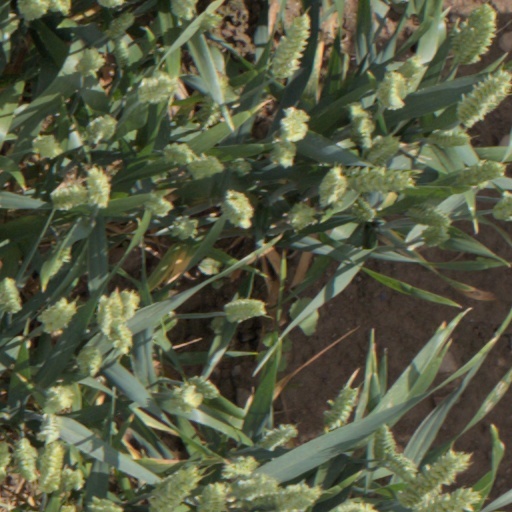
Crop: wheat